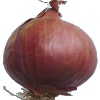
Label: Onion Red 1